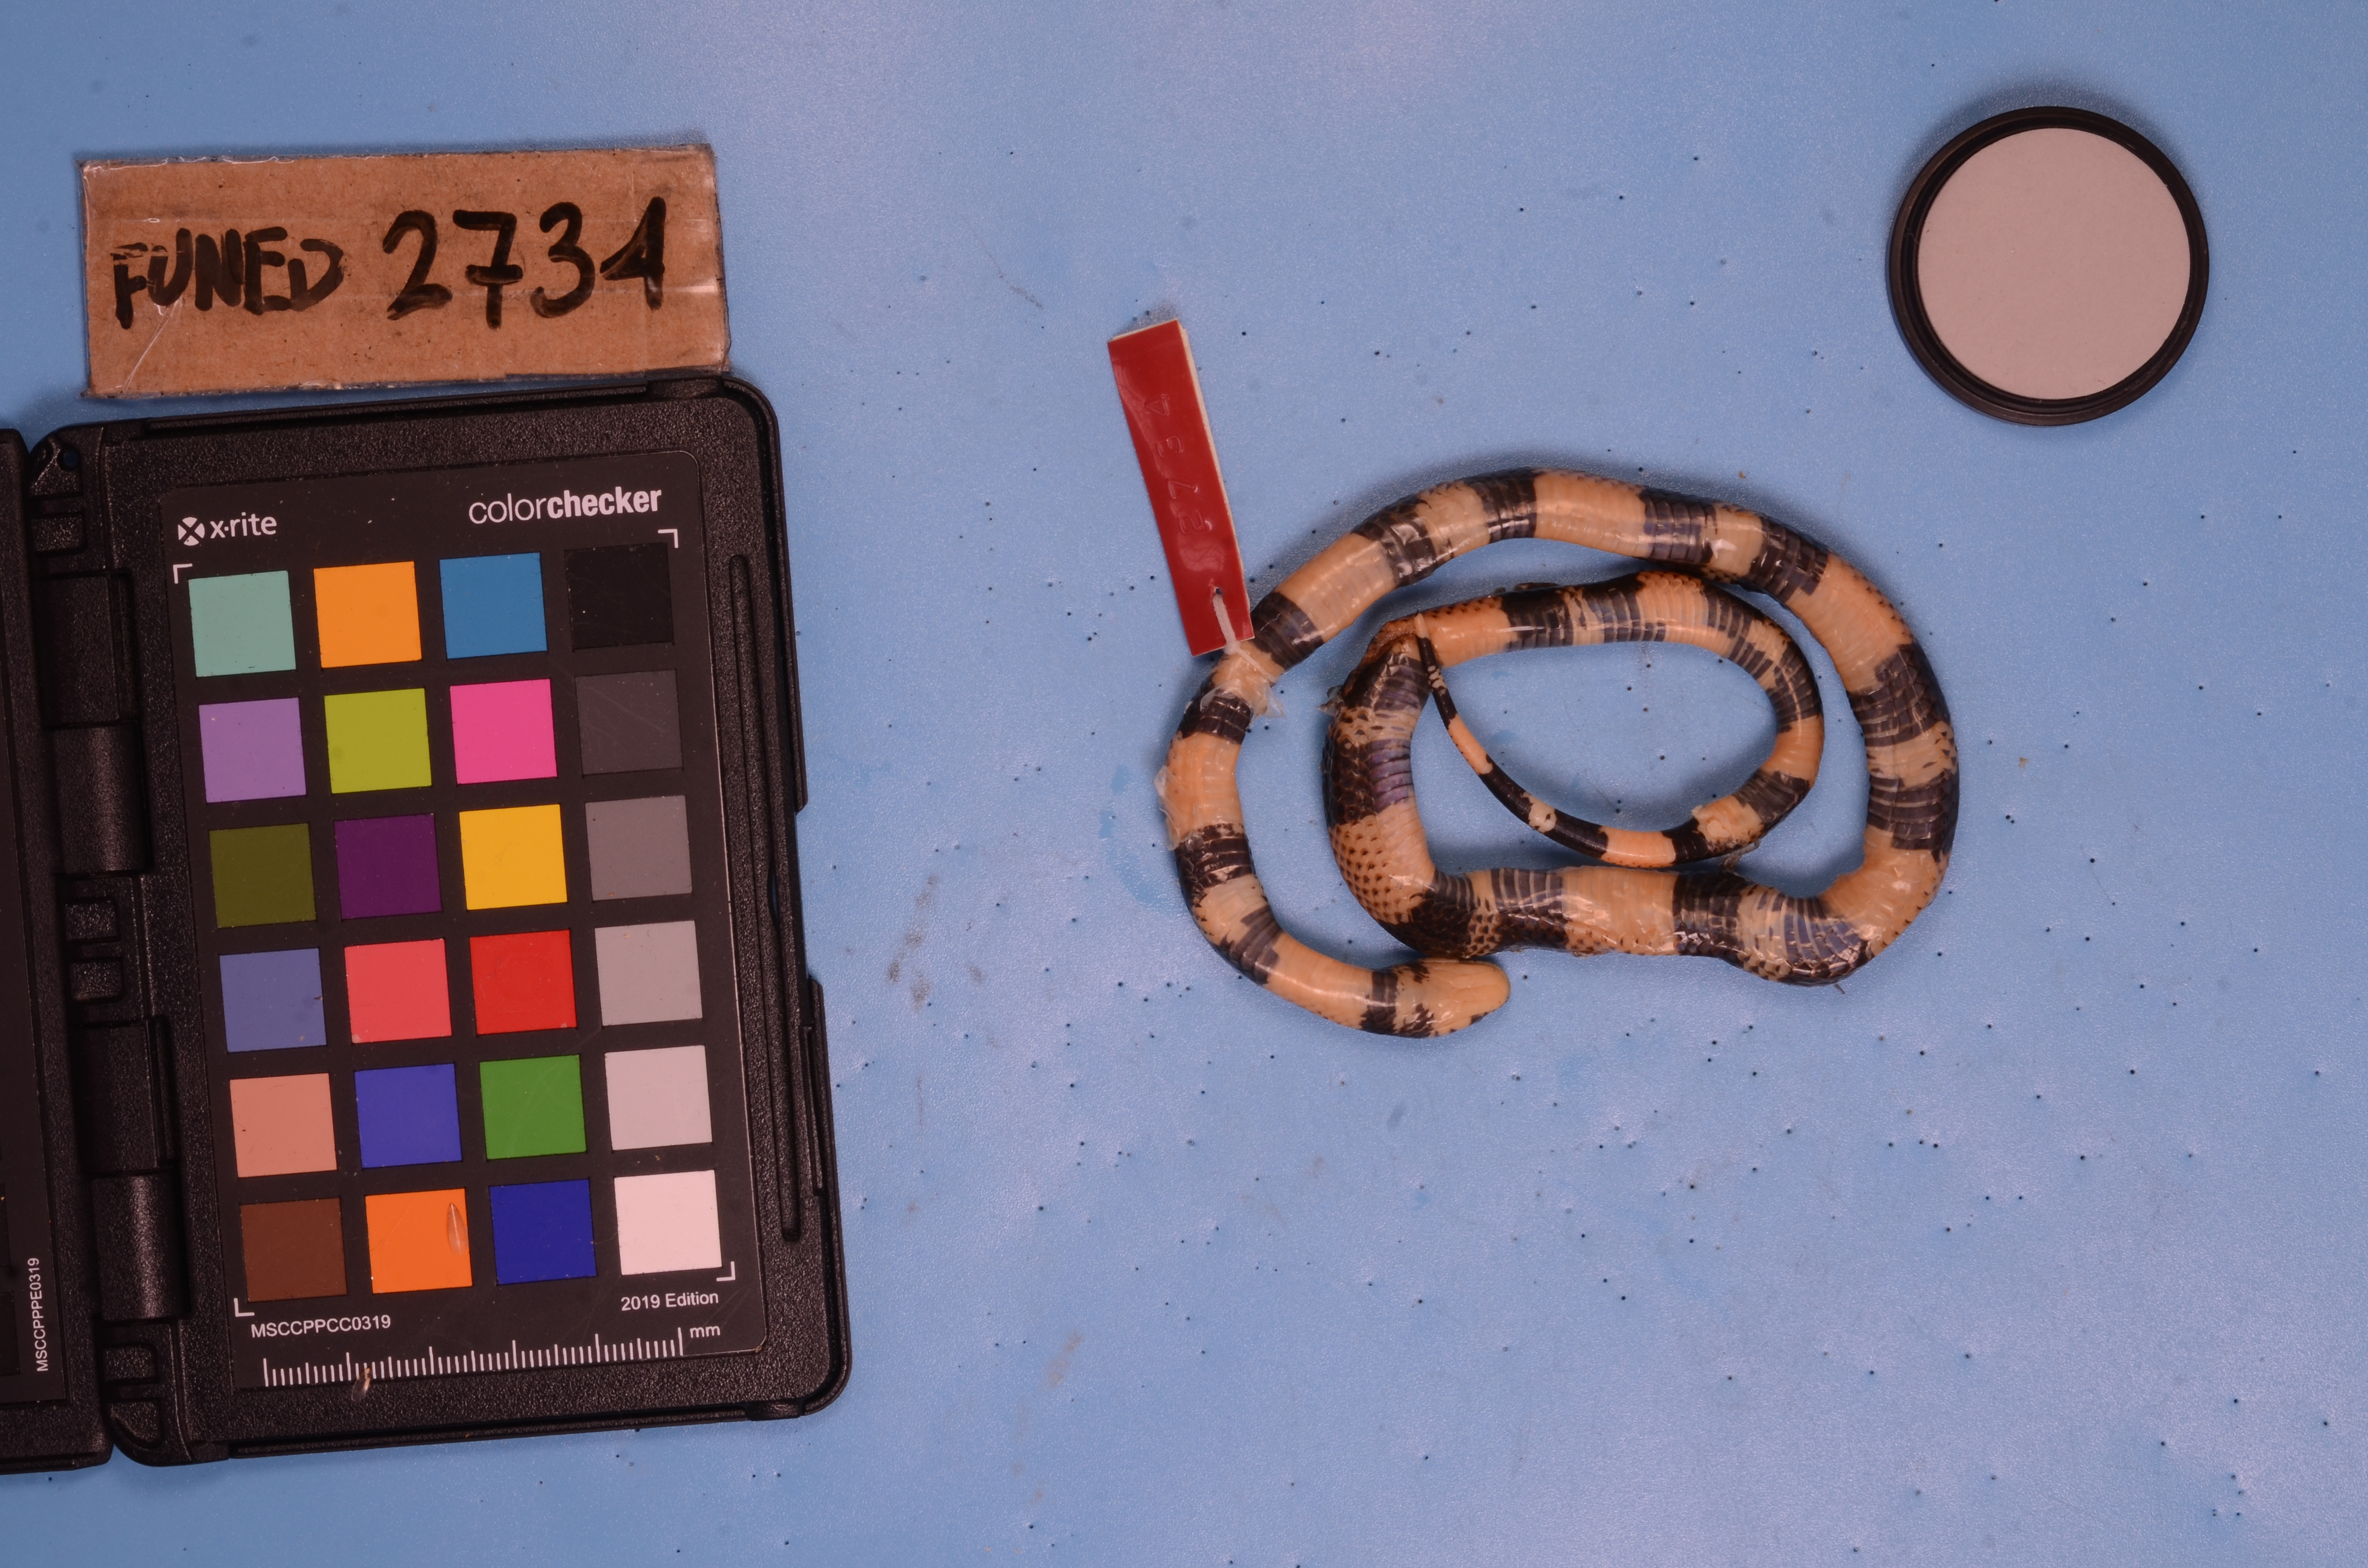
Species: Erythrolamprus aesculapii
View: ventral
Mimicry status: mimic